Robert Crippen

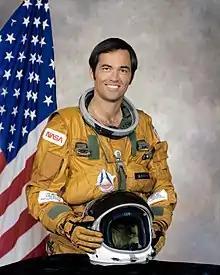
Crippen in 1979

Robert Laurel Crippen (born September 11, 1937) is an American retired naval officer and aviator, test pilot, aerospace engineer, and astronaut. He traveled into space four times: as pilot of STS-1 in April 1981, the first Space Shuttle mission; and as commander of STS-7 in June 1983, STS-41-C in April 1984, and STS-41-G in October 1984. He was also a part of the Manned Orbiting Laboratory (MOL), Skylab Medical Experiment Altitude Test (SMEAT), ASTP support crew member, and the Approach and Landing Tests (ALT) for the Space Shuttle.